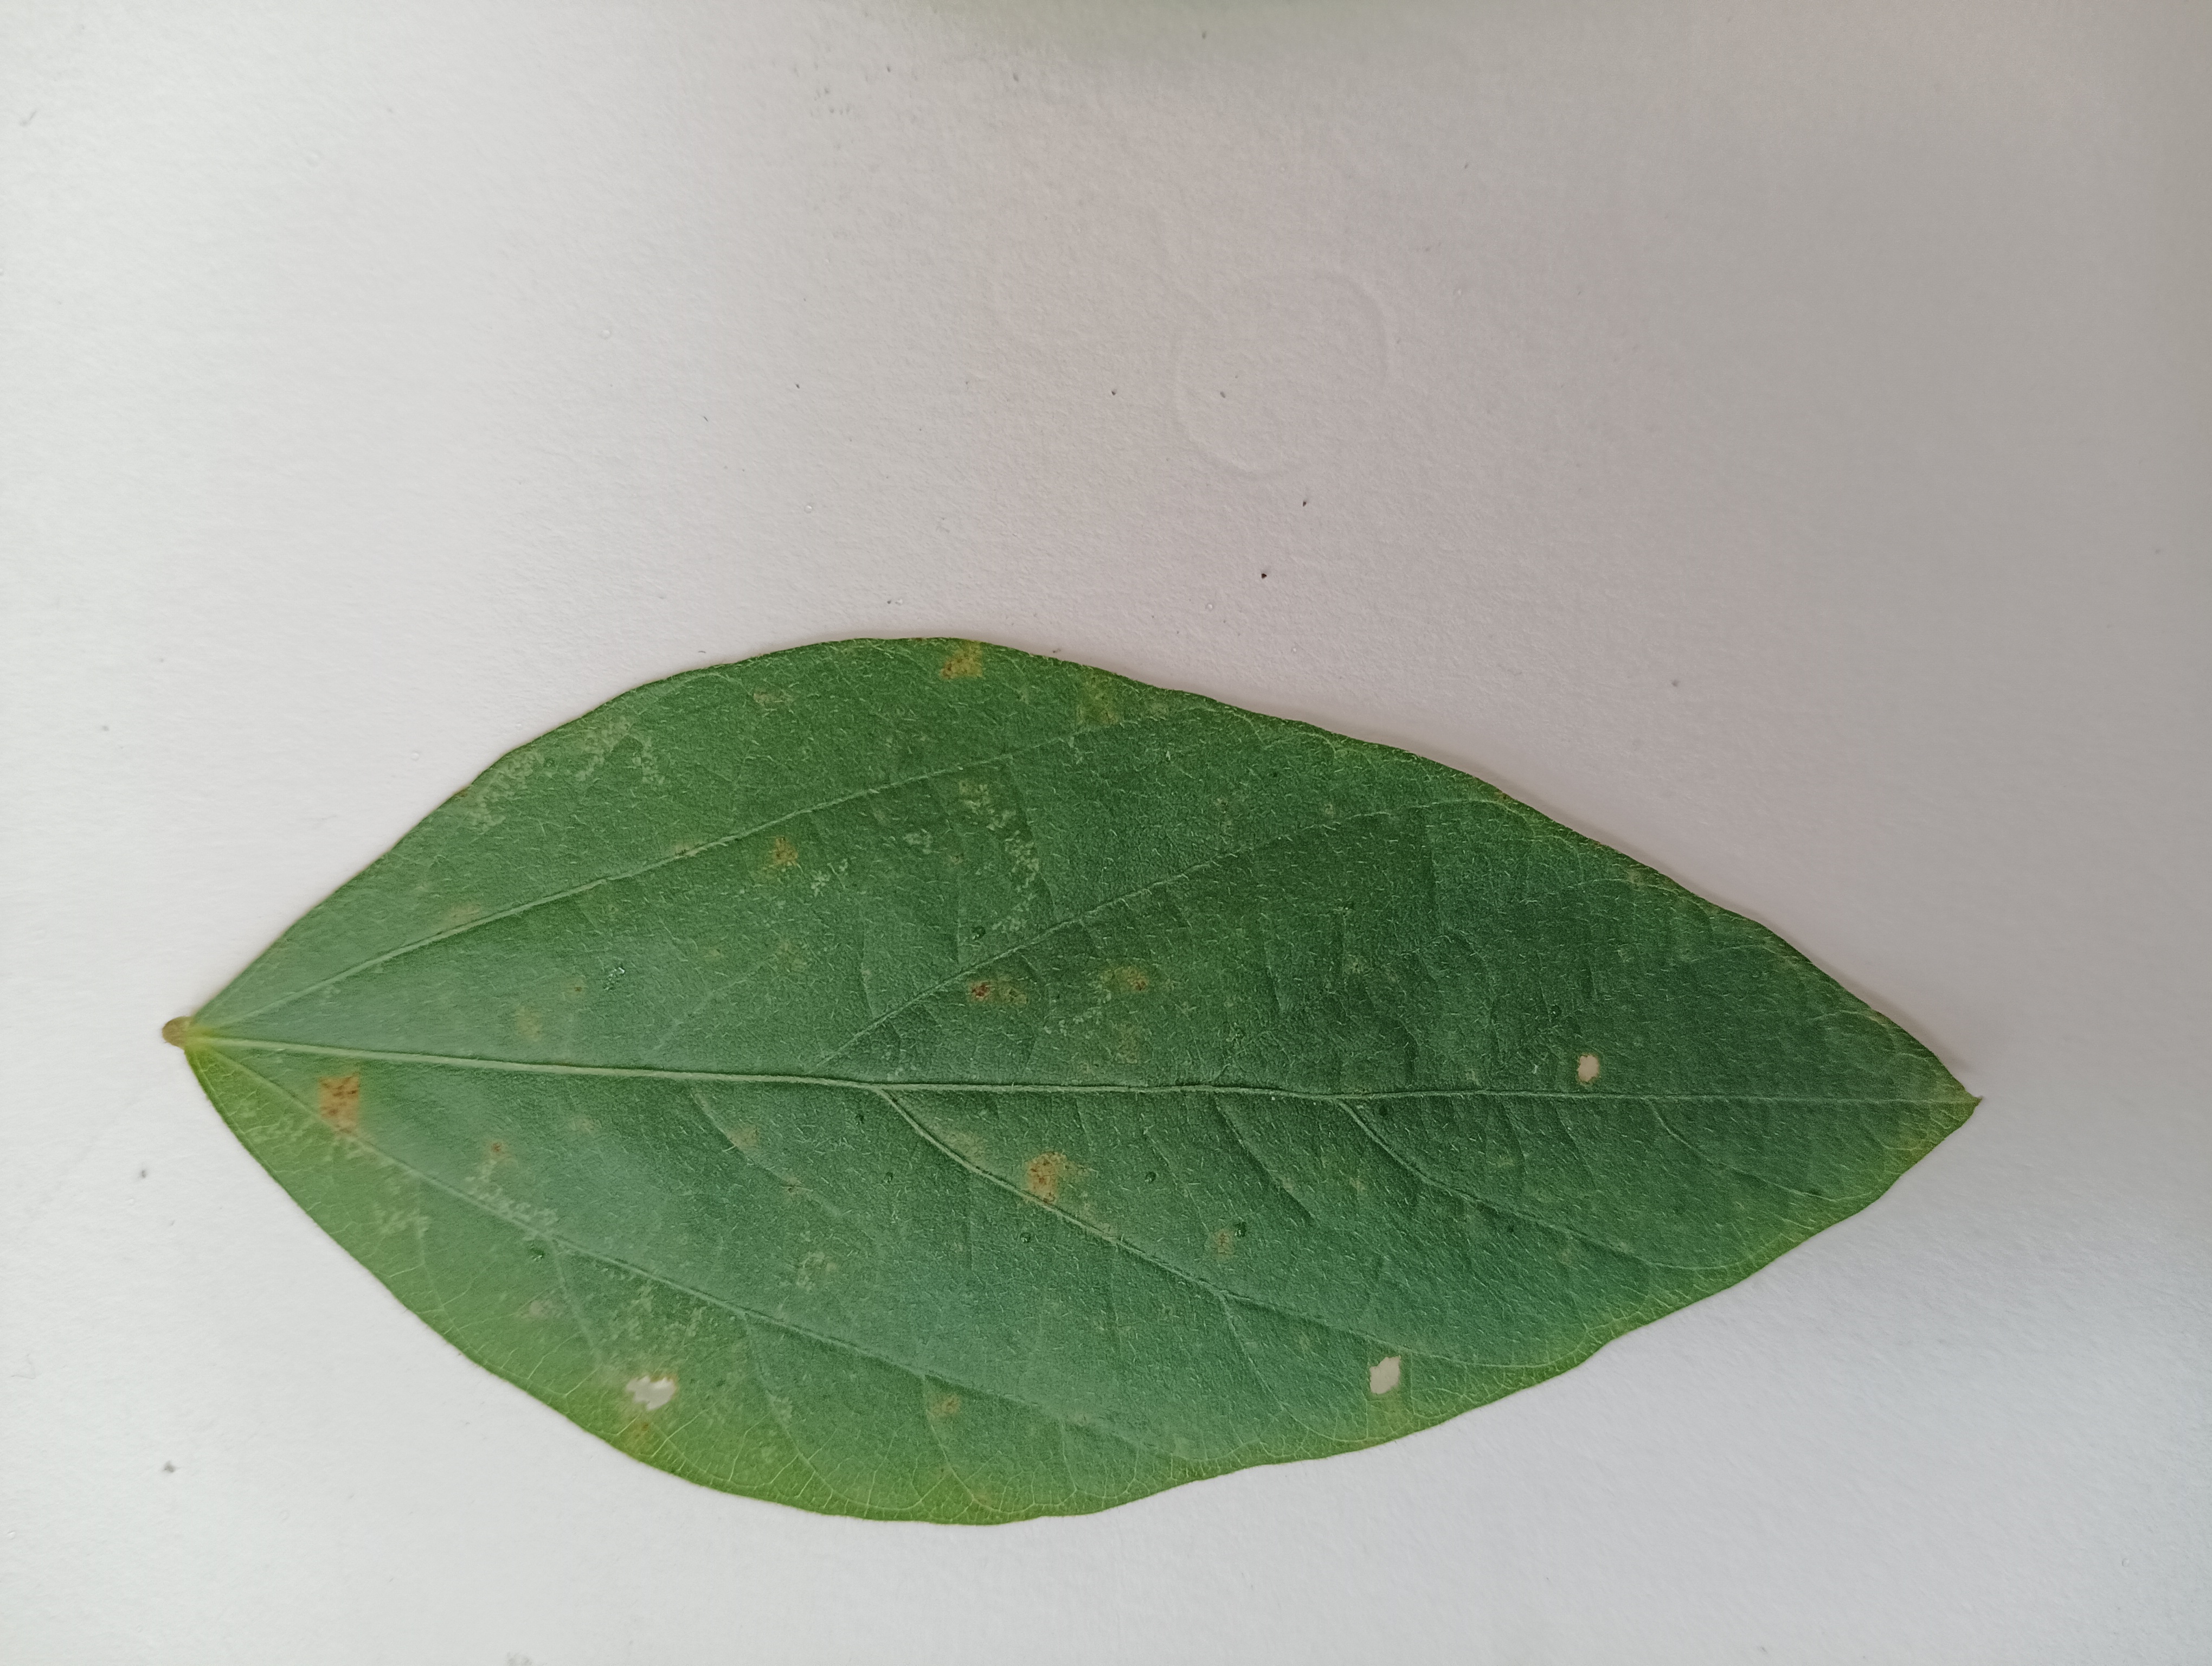
Label: Healthy